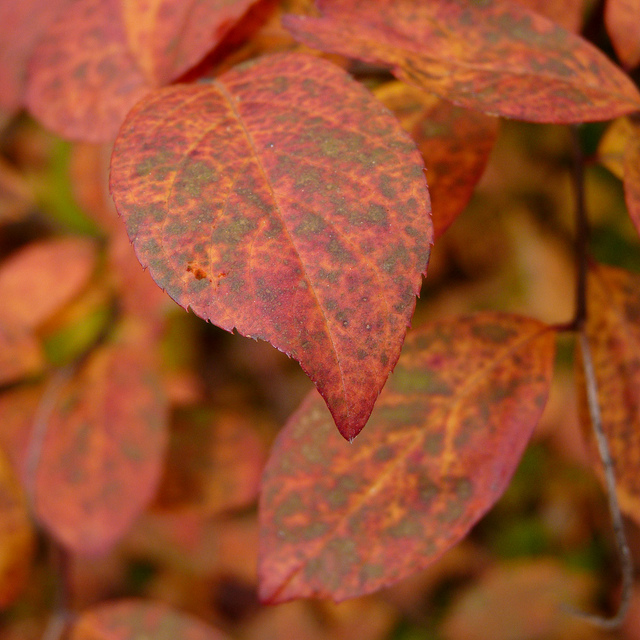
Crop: blueberry
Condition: healthy